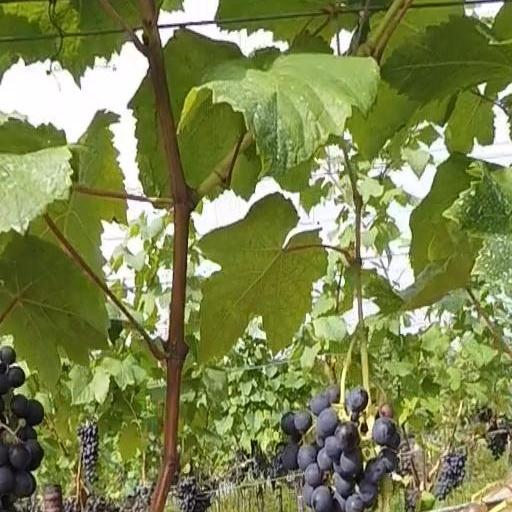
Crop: grape